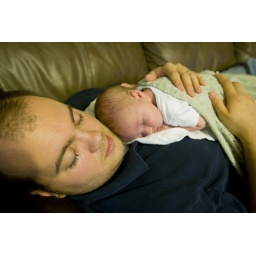
I hold Ian on the couch in the living room at our house Wednesday, July 22, 2009, in Monticello, Ill.